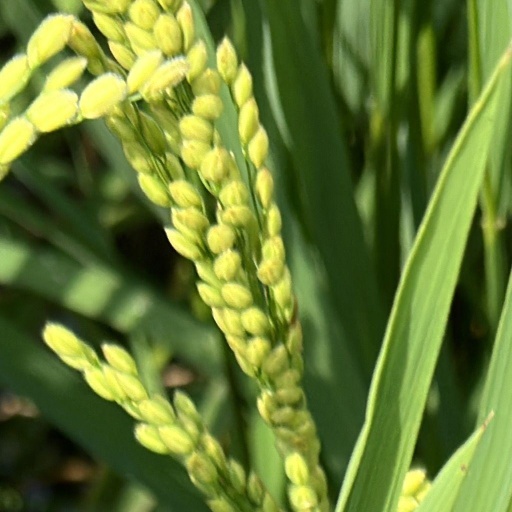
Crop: rice